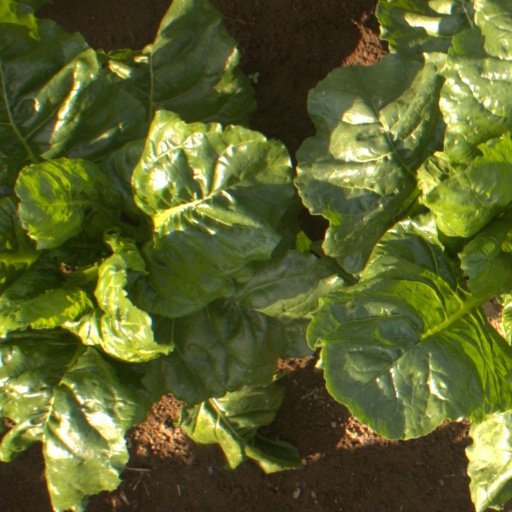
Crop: sugar beet